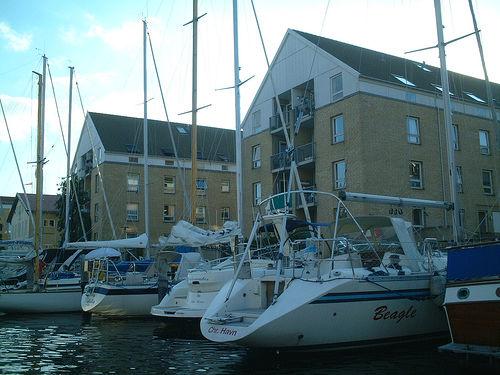
Weather: cloudy or overcast